Ventilation–perfusion coupling

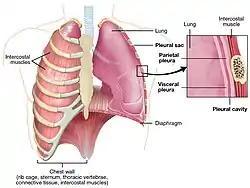
Diagram of anatomy of lung structure

Ventilation-Perfusion coupling involves organs of the respiratory system and cardiovascular system. The respiratory system and major airways participating in ventilation include the nostril, nasal cavity, mouth, pharynx, larynx, trachea, bronchus, and lungs. Within the lungs, the ventilation process specifically involves organs like respiratory bronchioles, alveolar ducts, alveolar sacs, and alveoli. For the perfusion process, the circulatory organs of the cardiovascular system such as the heart, pulmonary arteries, pulmonary veins, and alveolar capillaries are involved. The alveolar capillary specifically participates in perfusion to get in contact with the alveoli for the gas exchange and oxygen delivery to the body tissues.